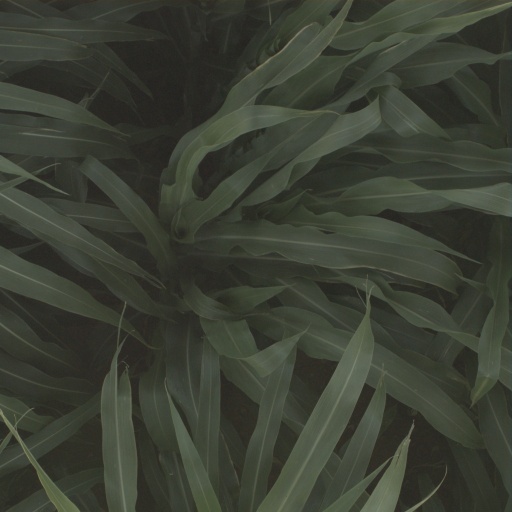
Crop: sorghum